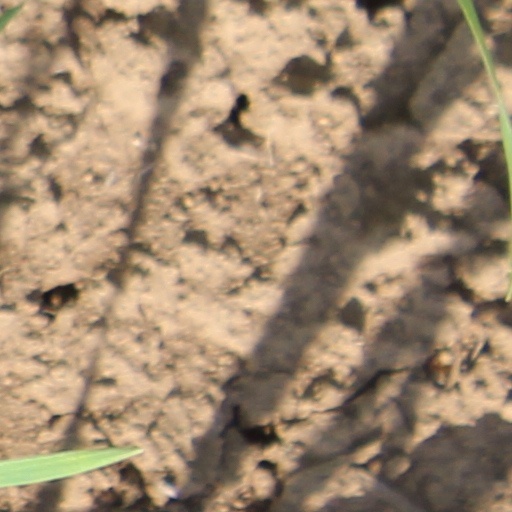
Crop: wheat